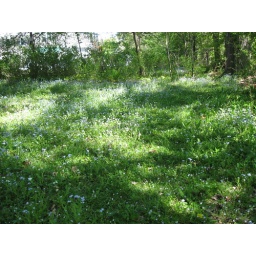
around the house: cat trail along creek, with flowers